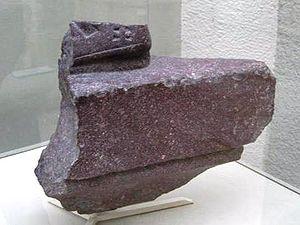
La statue des quatre tétrarques, ou parfois portrait des quatre tétrarques, est un groupe de sculptures de porphyre représentant quatre empereurs romains. Elle a été réalisée vers 300. Depuis le Moyen Âge et la Quatrième croisade, la copie de la statue est fixée à un coin de la façade de la basilique Saint-Marc à Venise, en Italie. L'originale est située à l'intérieur au premier étage de la basilique. Elle faisait probablement à l'origine partie de la décoration du Philadelphion à Constantinople